Braun Motorsports

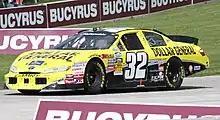
No. 32 in 2010

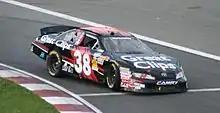
Jason Leffler in 2010.

In 2015, the re-branded Braun Motorsports made its return to national series competition. K&N Pro Series East driver Justin Haley made his series debut driving the No. 32 Chevrolet Silverado in the UNOH 200 presented by Zloop on August 19 at Bristol Motor Speedway, with two additional races planned. The entry was sponsored by Great Clips, which sponsored the team from 2006 to 2010. Haley finished 14th in his debut at the Bristol race. He then finished dead last at Martinsville after being involved in a single car accident. At Phoenix, Haley qualified 3rd and finished 7th, his best NASCAR finish up to that point.